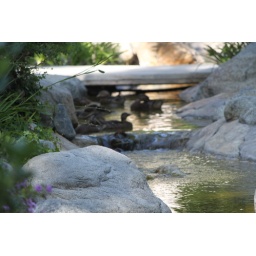
Ducks in front of new place in lake forest ca